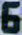
Number: 6